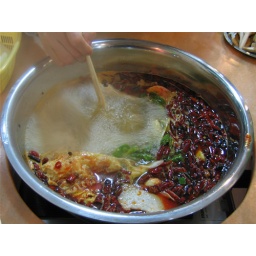
served with a very spicy based and raw food is put in as the water in the pot becomes rolling